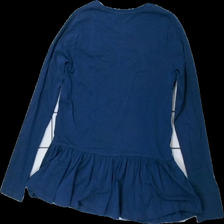
View: back
Type: Dress
Category: Children
Brand: Name It
Colors: Grey, Blue
Material: 100% cotton
Pattern: Glitter
Cut: Regular
Size: 146
Season: All
Damage location: top right
Price range: 50-100
Recommended usage: Reuse
Description: blå klänning med glitter stjärnor på